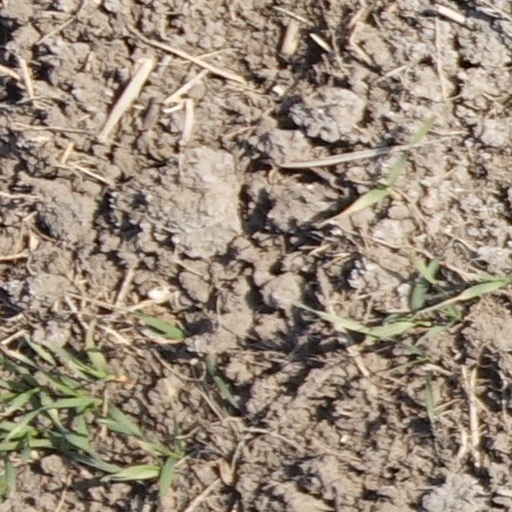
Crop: wheat